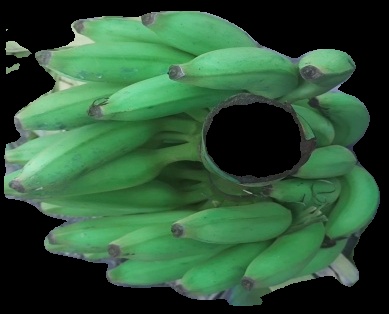
Variety: elakki-bale
Grade: grade2